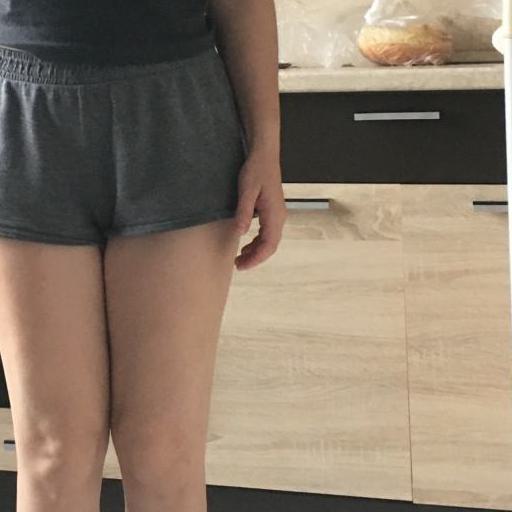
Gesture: no_gesture